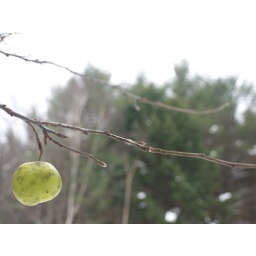
This apple tree had not yet been visited by our local deer.